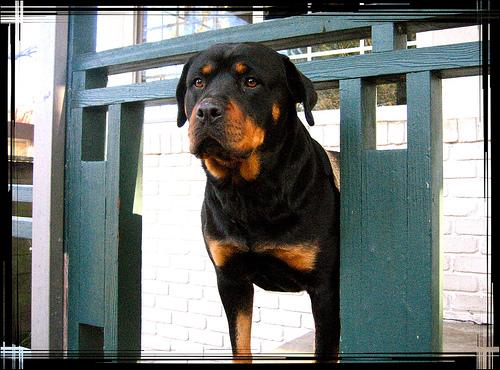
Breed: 224-n000060-Rottweiler